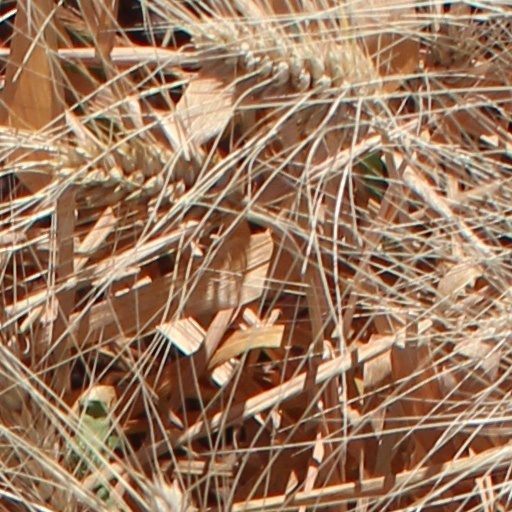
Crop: wheat